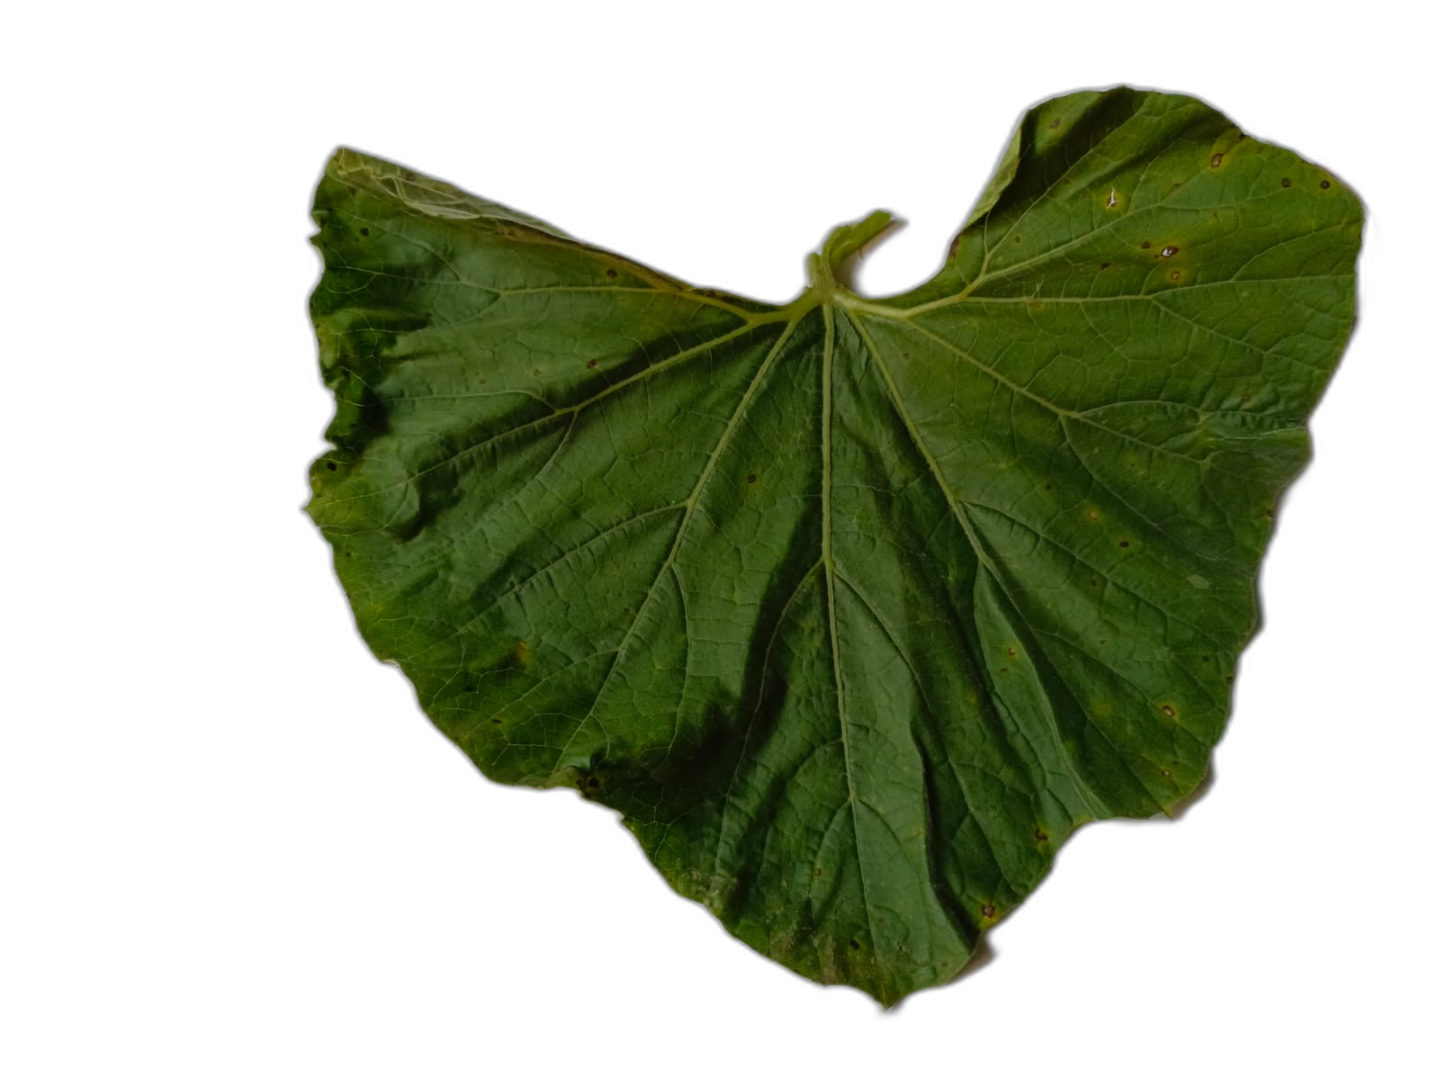
Crop: Bottle Gourd
Label: Early_Alternaria_Leaf_Blight